Anna Broomall

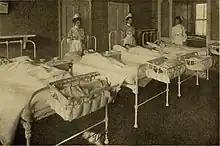
The maternity ward of the Woman's Hospital of Philadelphia circa 1911

In her thirty years as a physician and professor, Broomall implemented rigorous European-style standards for nurses' training and patient care. She implemented highly antiseptic clinical environments and utilized and improved on state-of-the-art surgical procedures such as episiotomies, cesarean sections, and symphysiotomies. Her efforts reduced mortality rates to less than one-tenth of one percent of the two thousand expectant mothers whom she treated. In January 1888, she established the first outpatient maternal health and prenatal care clinic in the United States. Part of the Woman's Hospital of Philadelphia and nicknamed South Pole, the clinic was largely staffed by medical students who cared for the predominantly working-class and Eastern and Southern European immigrants living in South Philadelphia. Her outpatient clinic evolved into a fully fledged maternity hospital, which performed nearly six thousand deliveries by 1911. After Bloomall's retirement, Dr. Alice Weld Tallant ran the clinic and chaired the obstetrics department.